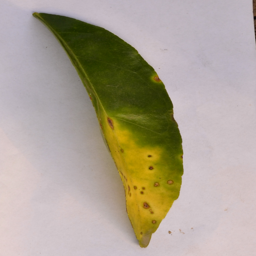
Plant part: leaf
Disease: canker